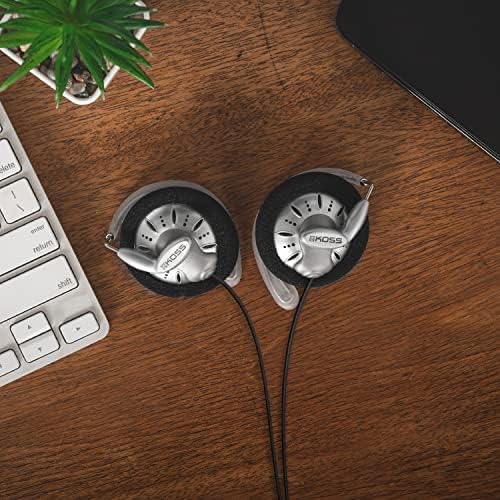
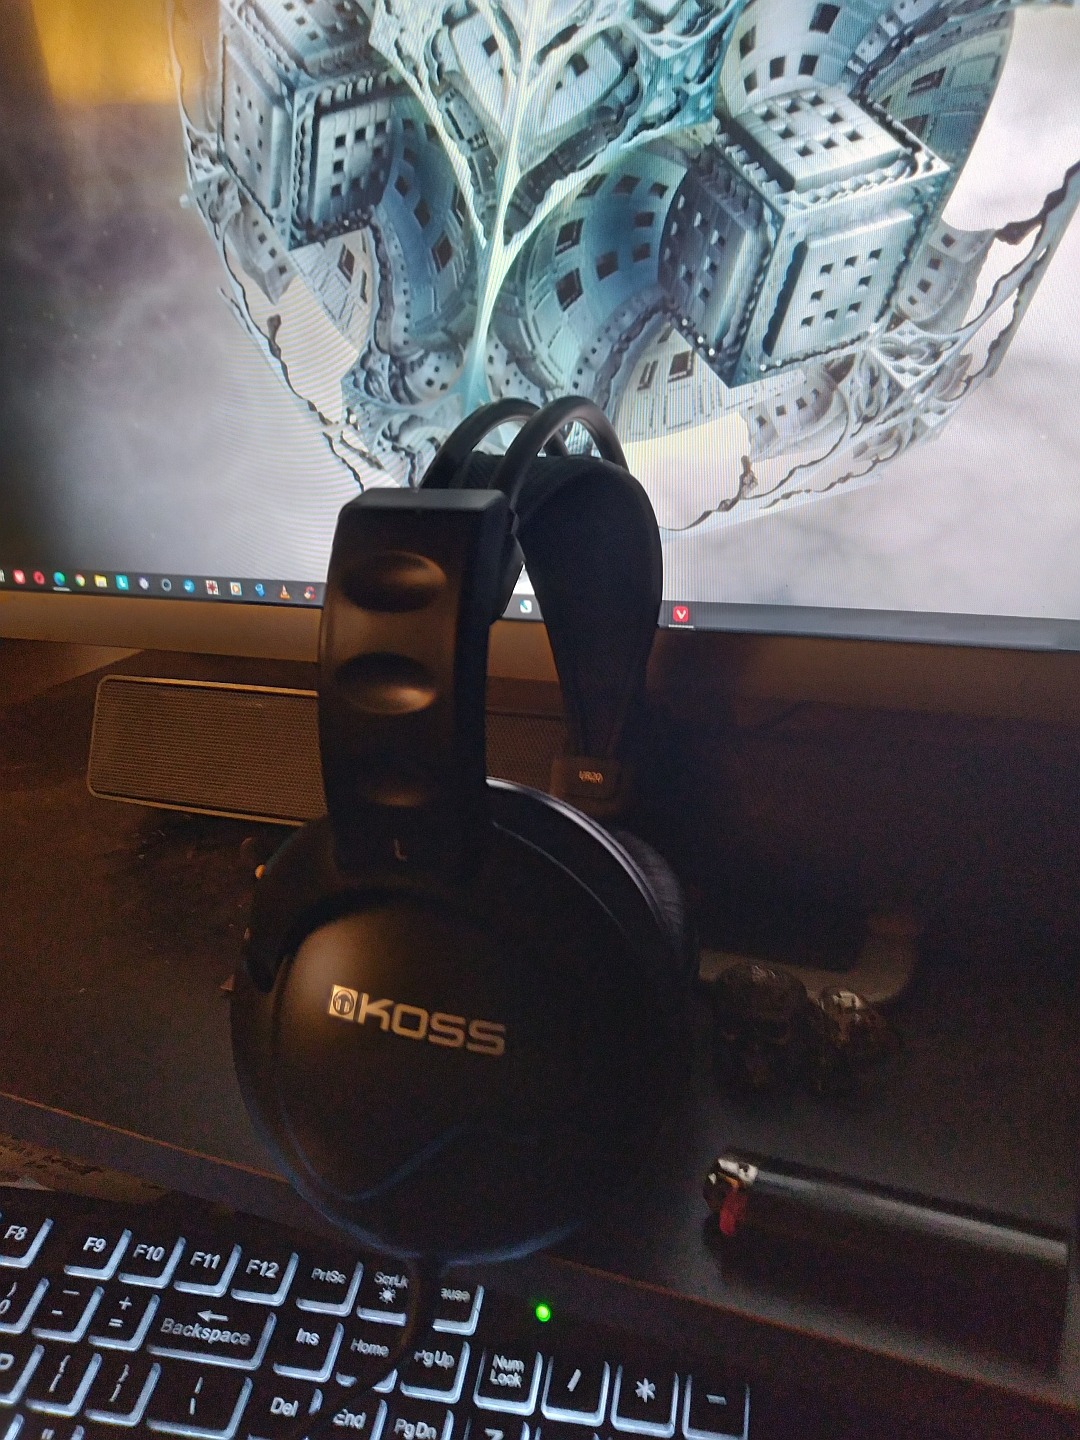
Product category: headphones
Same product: no